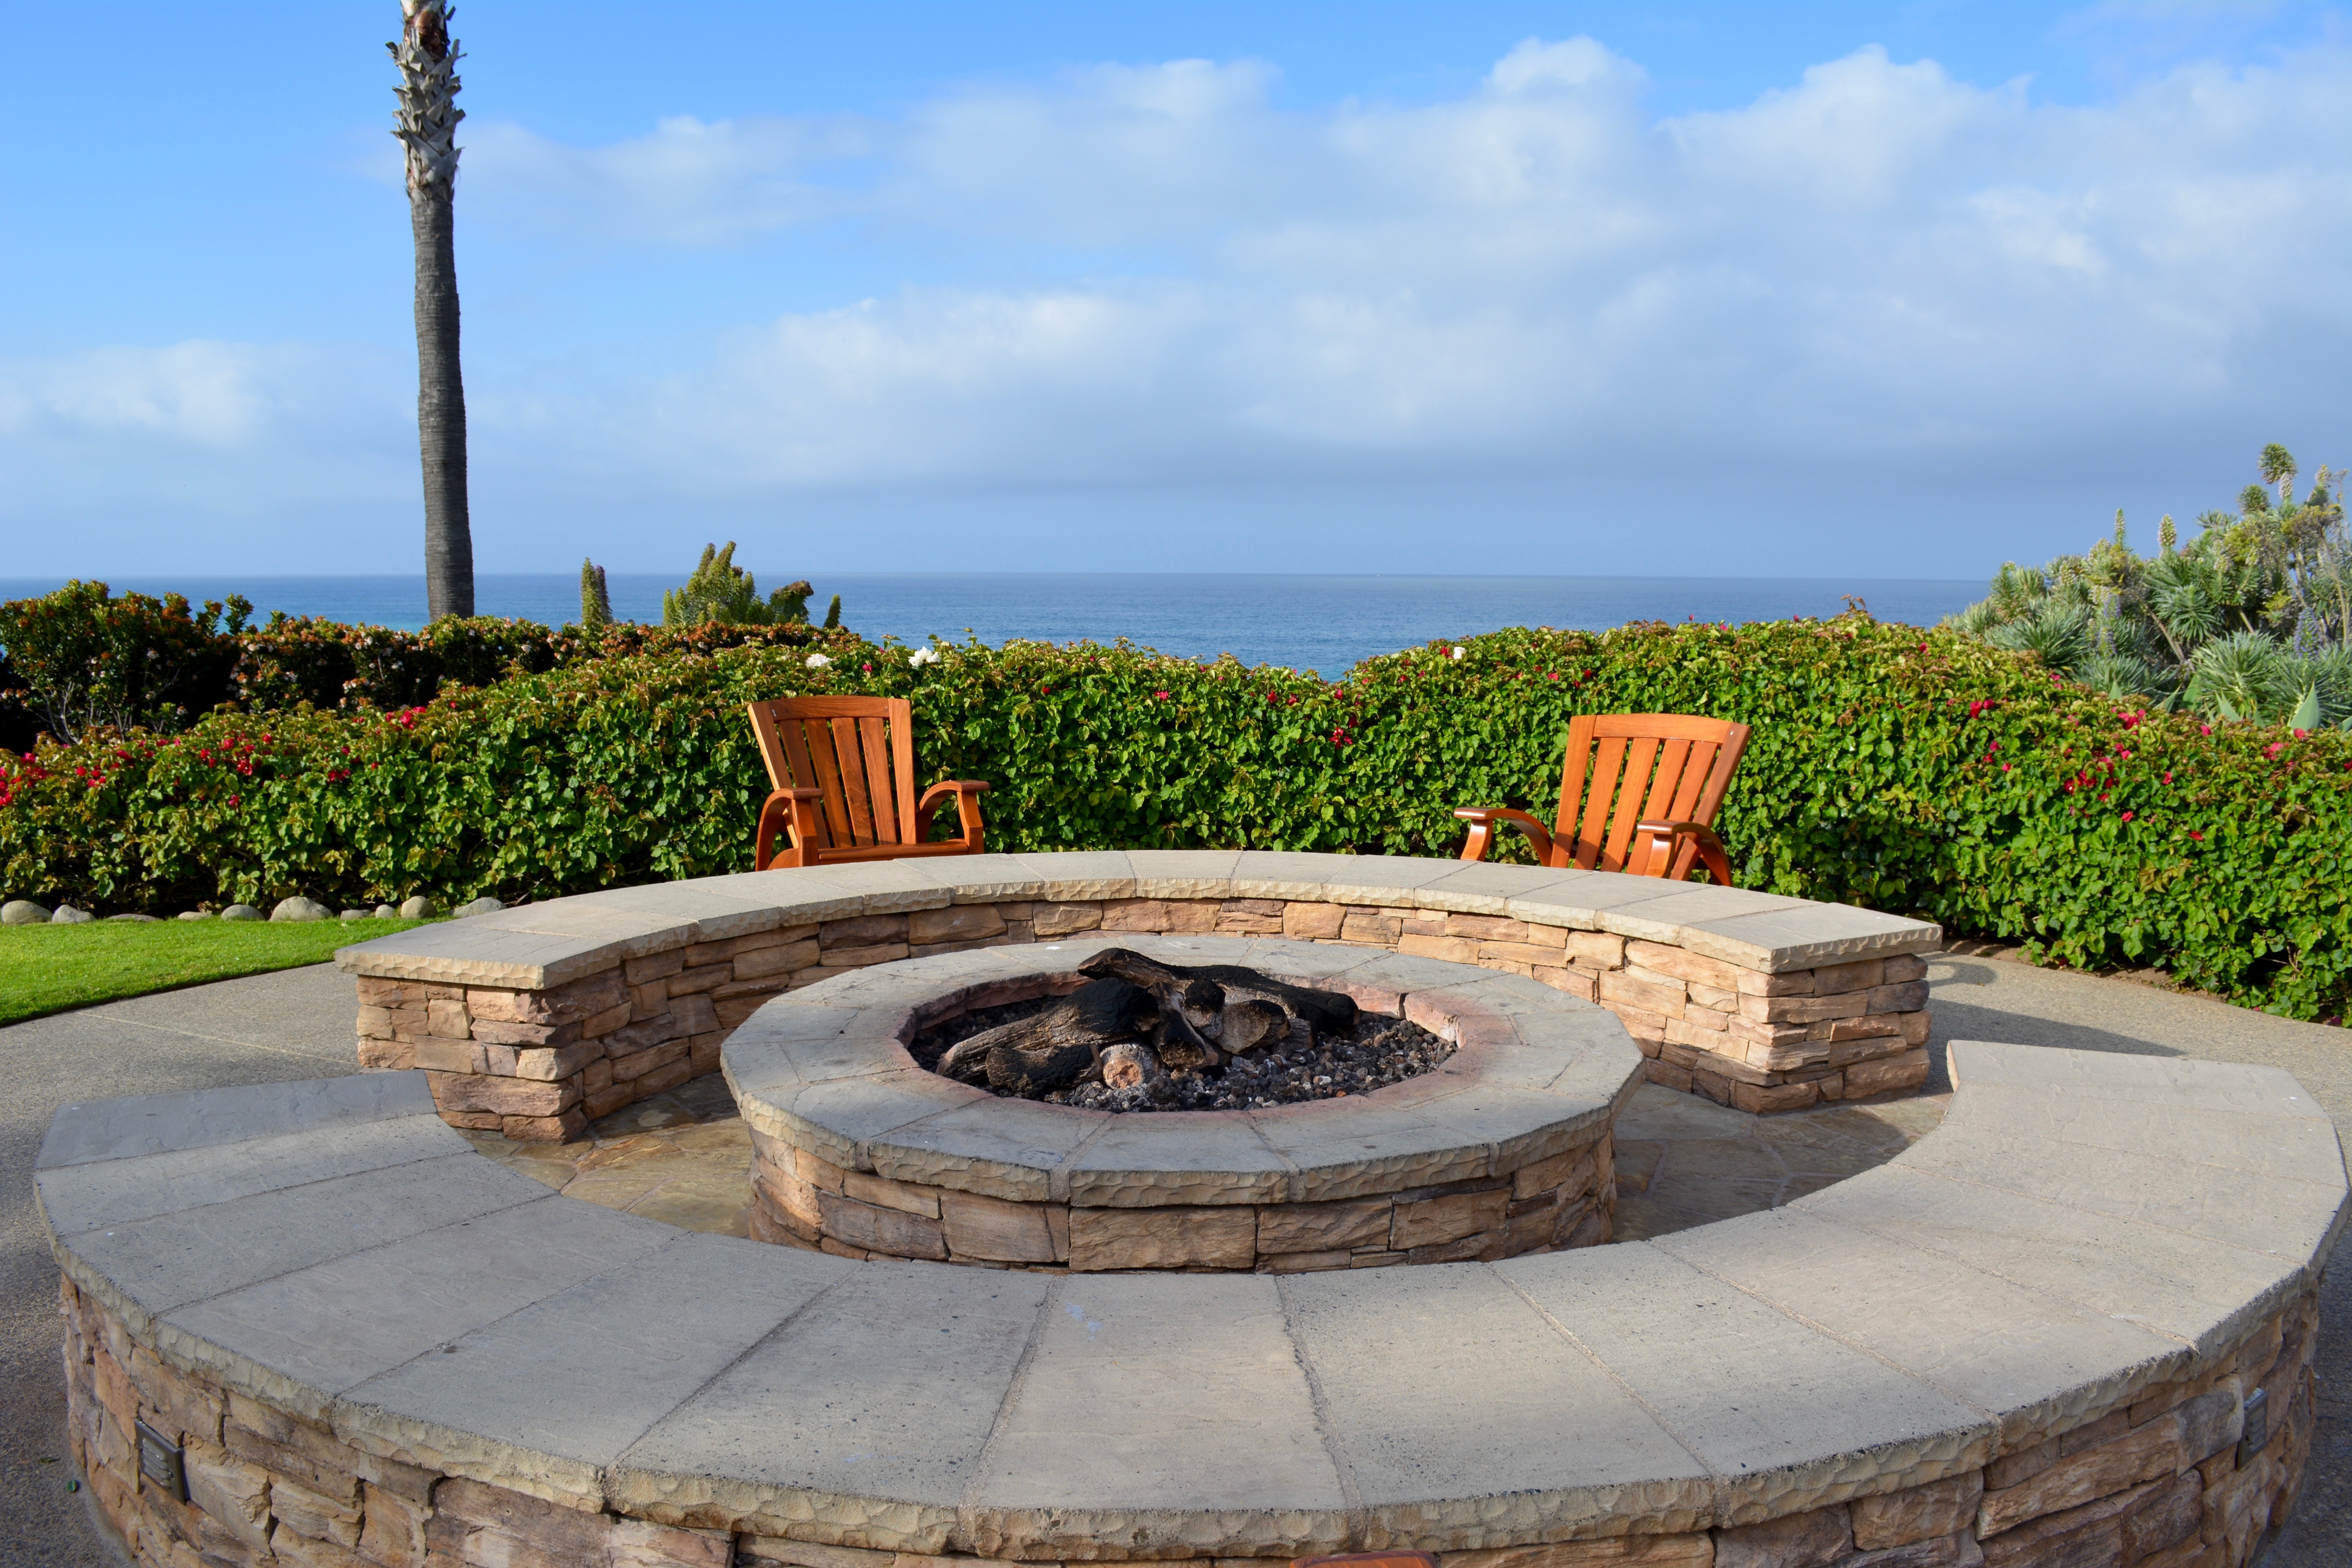
swimming pool, backyard, lonely, fire pit, relaxation, fountain, estate, water feature, outdoor structure